Landgraben (Mecklenburg-Vorpommern)

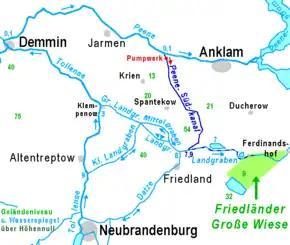
Peene South Canal, Landgraben, Kleiner Landgraben and Großer Landgraben

Landgraben is a river of Mecklenburg-Vorpommern, Germany. It is long.